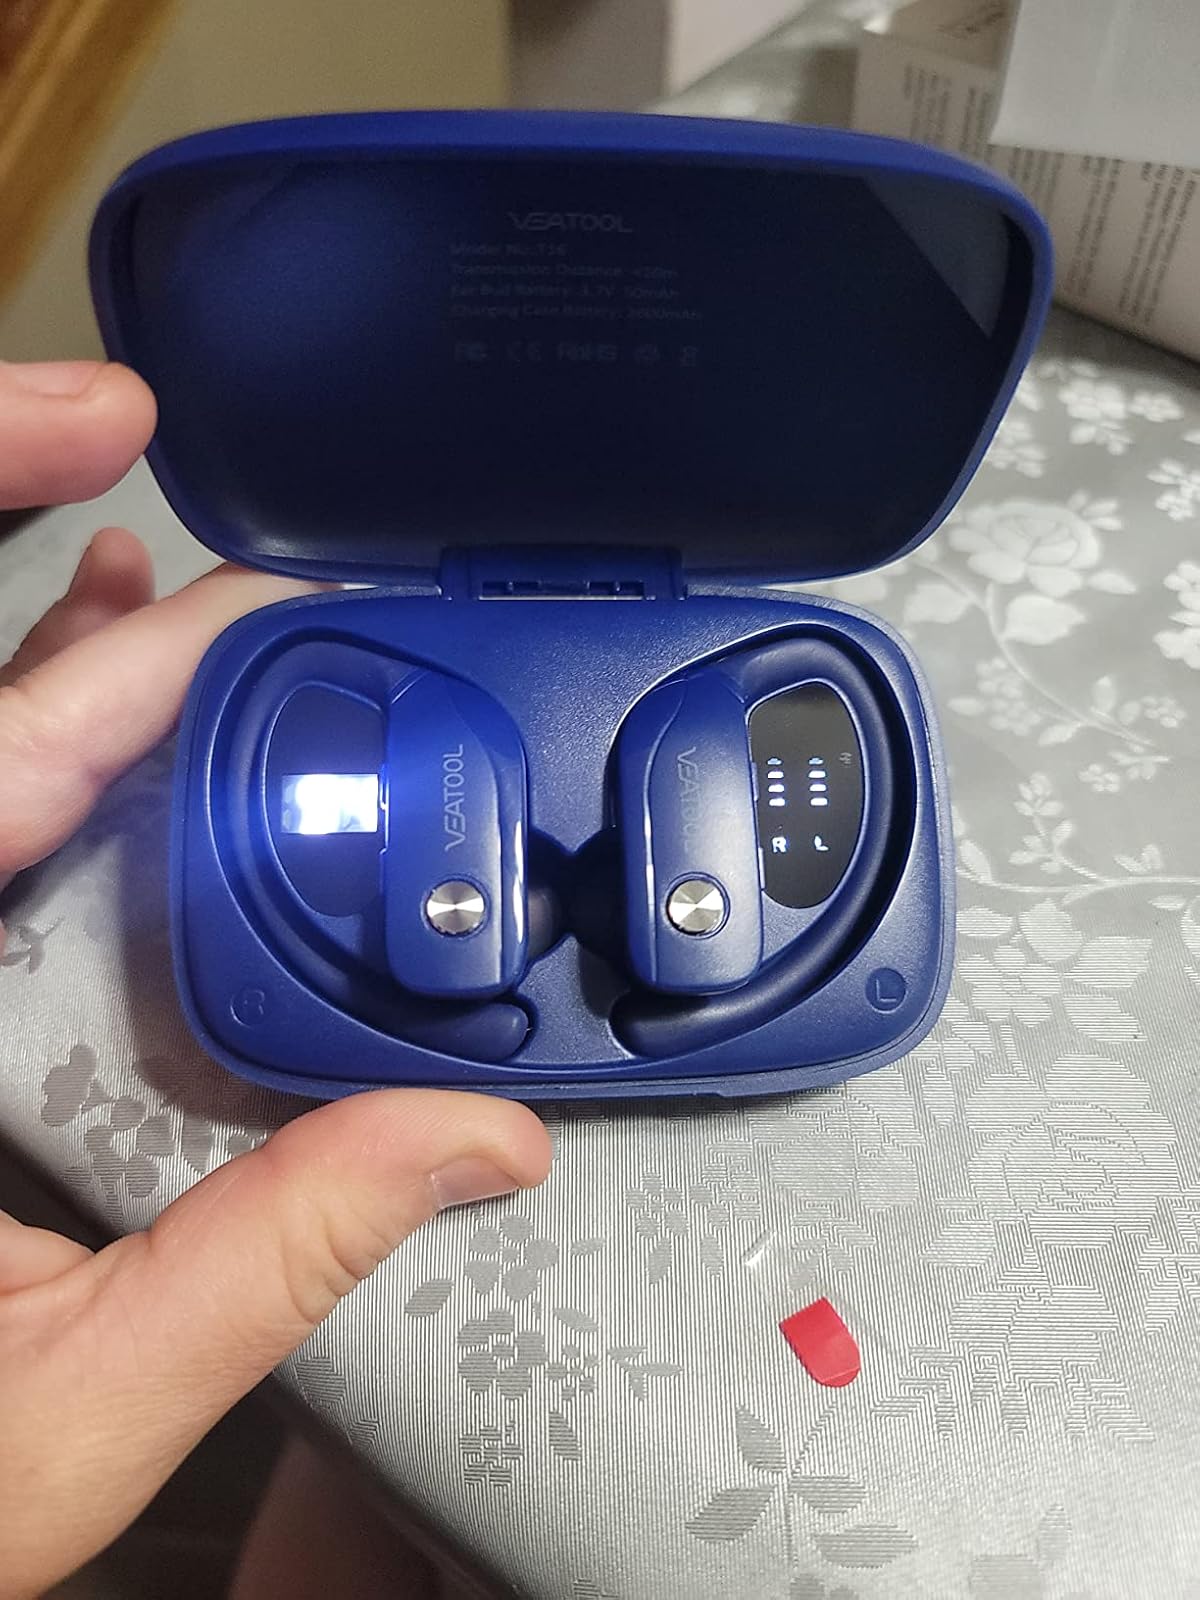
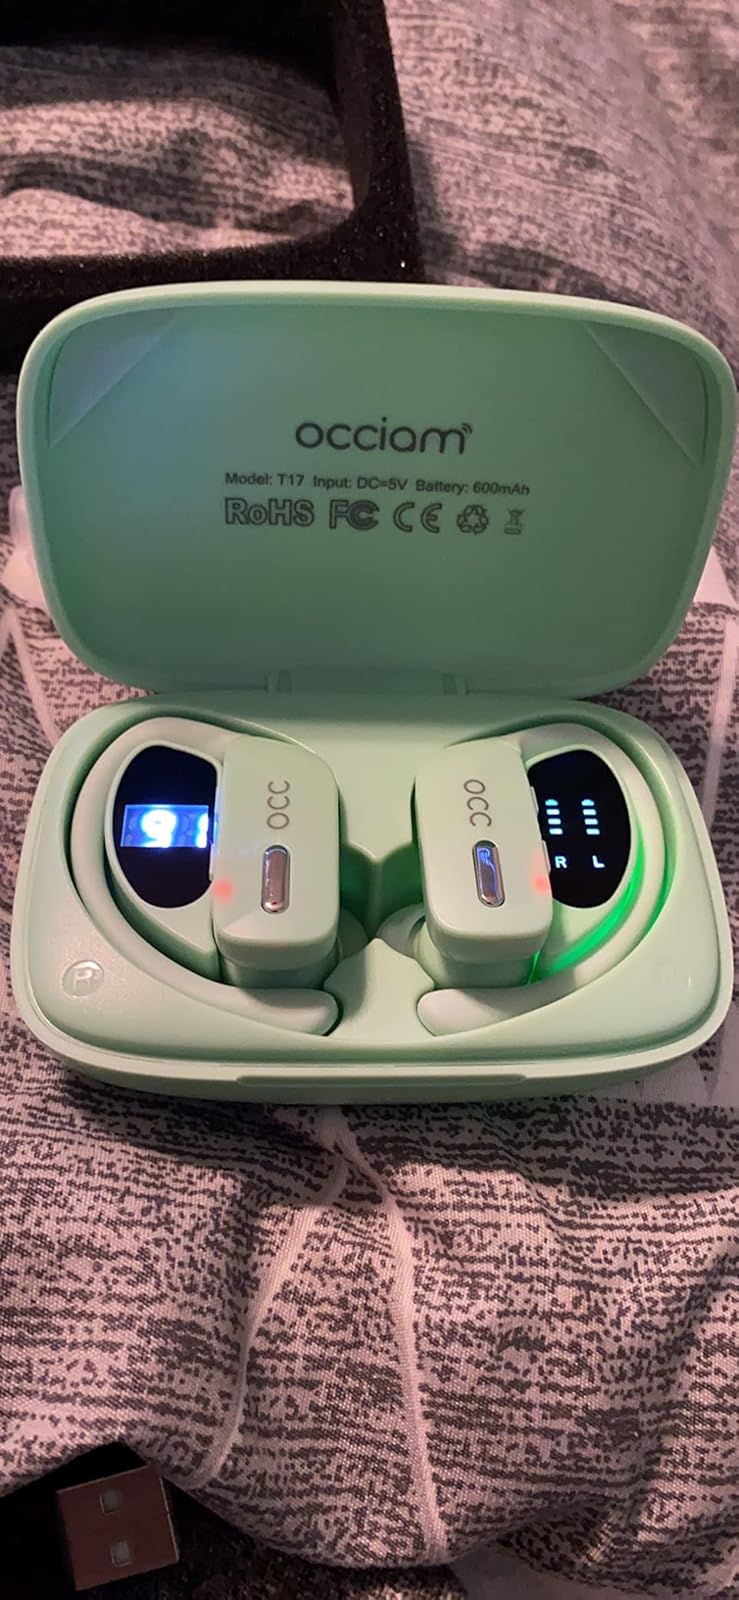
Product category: earbuds
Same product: no